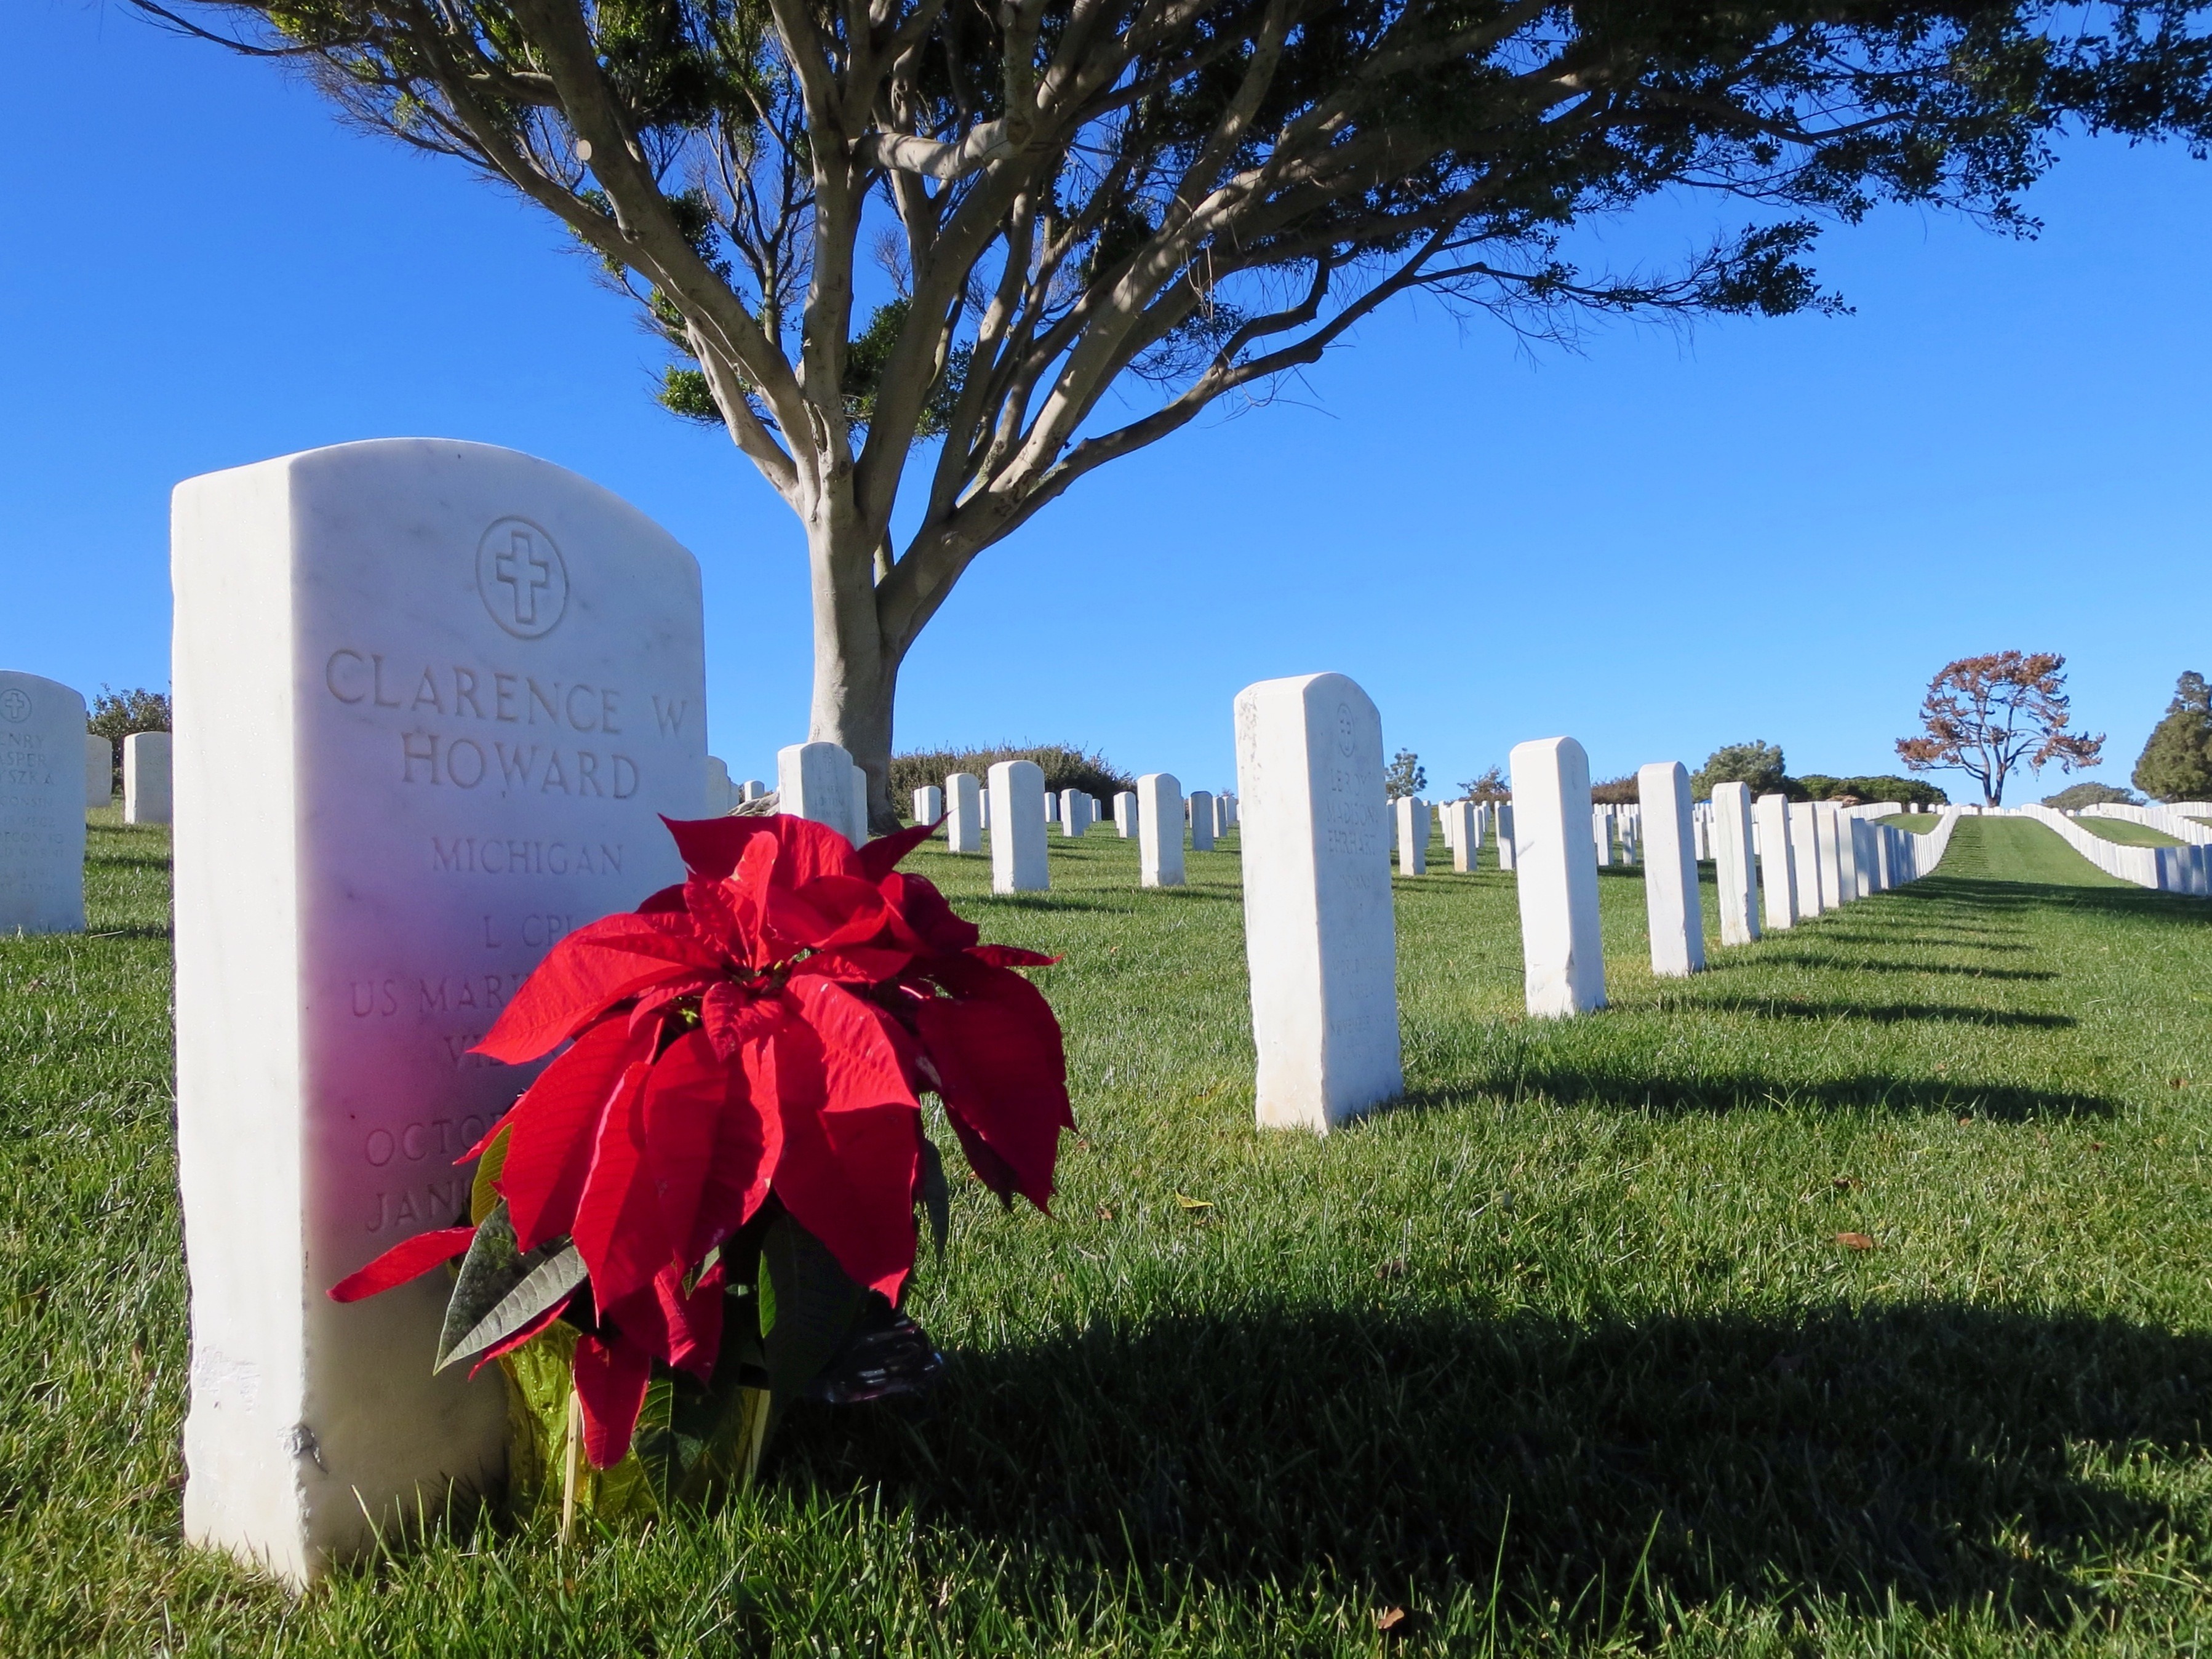
coast, tree, grass, ocean, lawn, flower, monument, military, cemetery, california, grave, memorial, headstones, vista, graves, burial, san diego, fort rosecrans, memorial cemetery